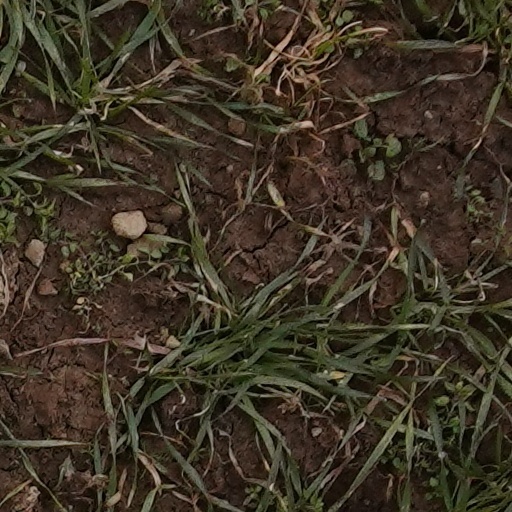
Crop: wheat